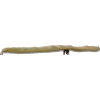
Label: bean_pod